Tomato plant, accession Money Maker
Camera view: tilt-top (135 deg); turntable rotation: 180 degrees
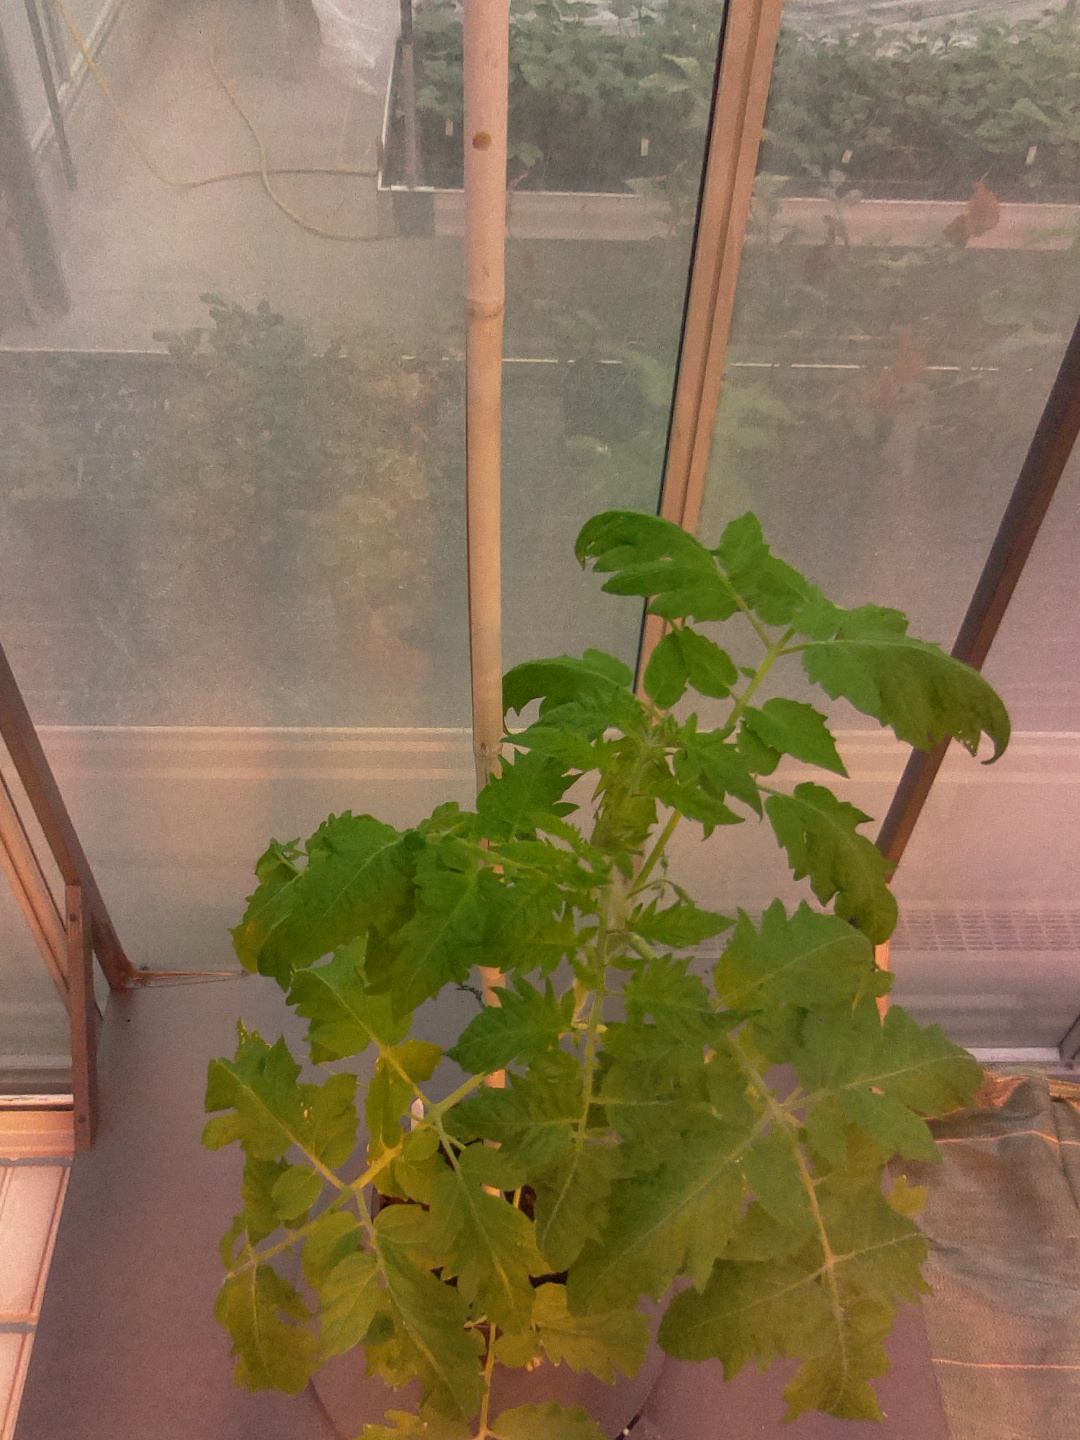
BBCH growth stage 55: 5 inflorescences visible